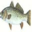
Label: trout